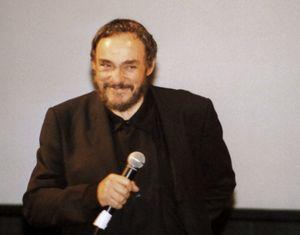
L'acteur britannique John Rhys-Davies à la Ring*Con 2003 à Bonn, en Allemagne.
Maximilien Arturo est un personnage de la série Sliders, interprété par John Rhys-Davis.
Sylvebarbe et Fangorn, de même signification, en sindarin est un personnage fictif du légendaire créé par l'écrivain britannique J. R. R. Tolkien en 1954 et qui apparaît dans son roman Le Seigneur des anneaux.
Gimli est un personnage du roman de J. R. R. Tolkien Le Seigneur des anneaux. Il est choisi pour représenter sa race, les Nains, au sein de la Communauté de l'Anneau.
Hélène de Troie est un téléfilm américain réalisé par John Kent Harrison en 2003. L'histoire, fondée sur la mythologie grecque et l’Iliade d'Homère, relate la vie d'Hélène, fille de Zeus et de Léda, dont l'amour adultère pour Pâris déclenche la guerre de Troie.